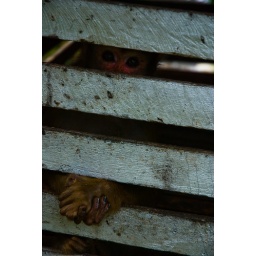
A monkey in a wooden cage in Wat That in Luang Prabang, Laos